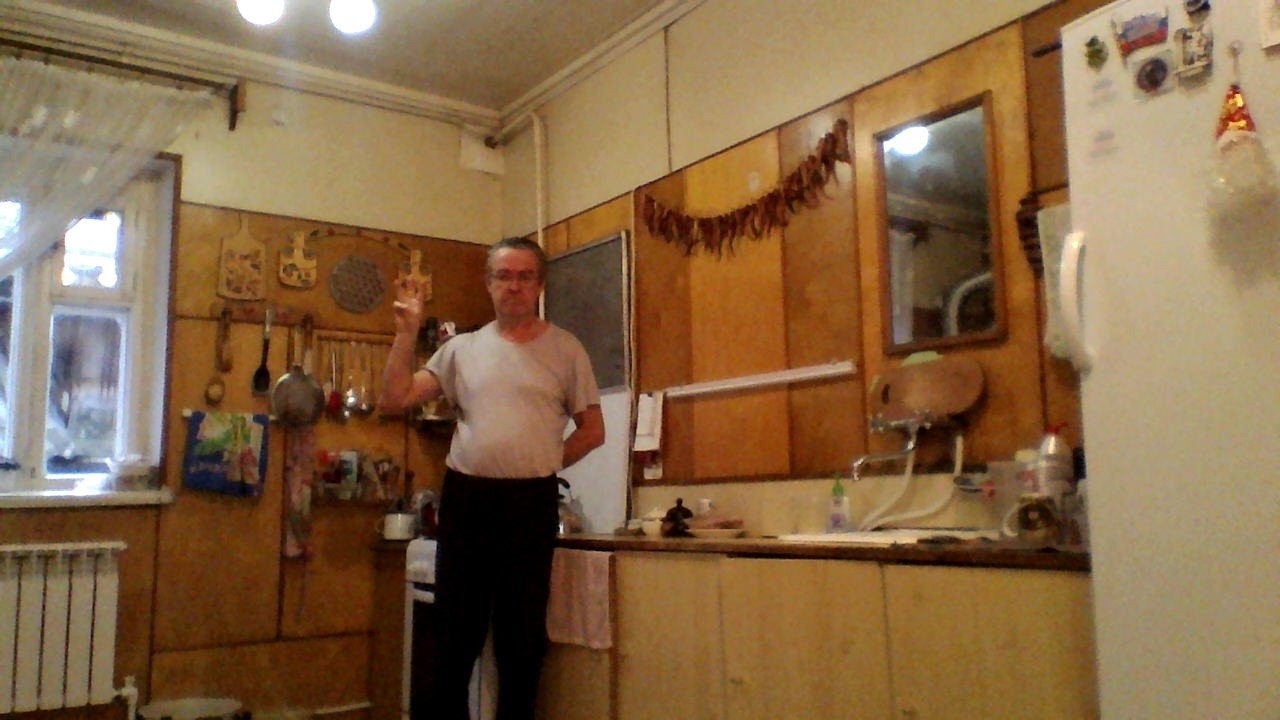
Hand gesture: three